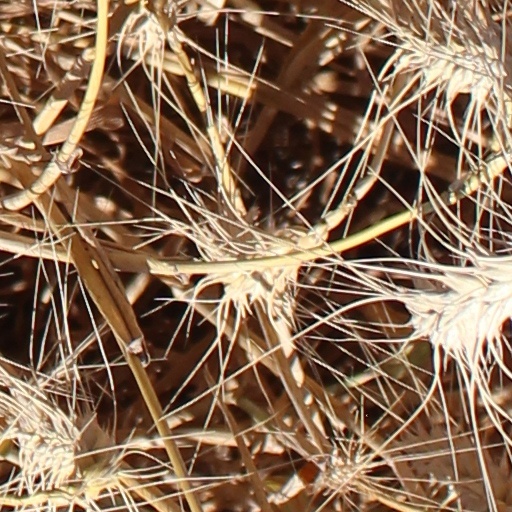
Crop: wheat